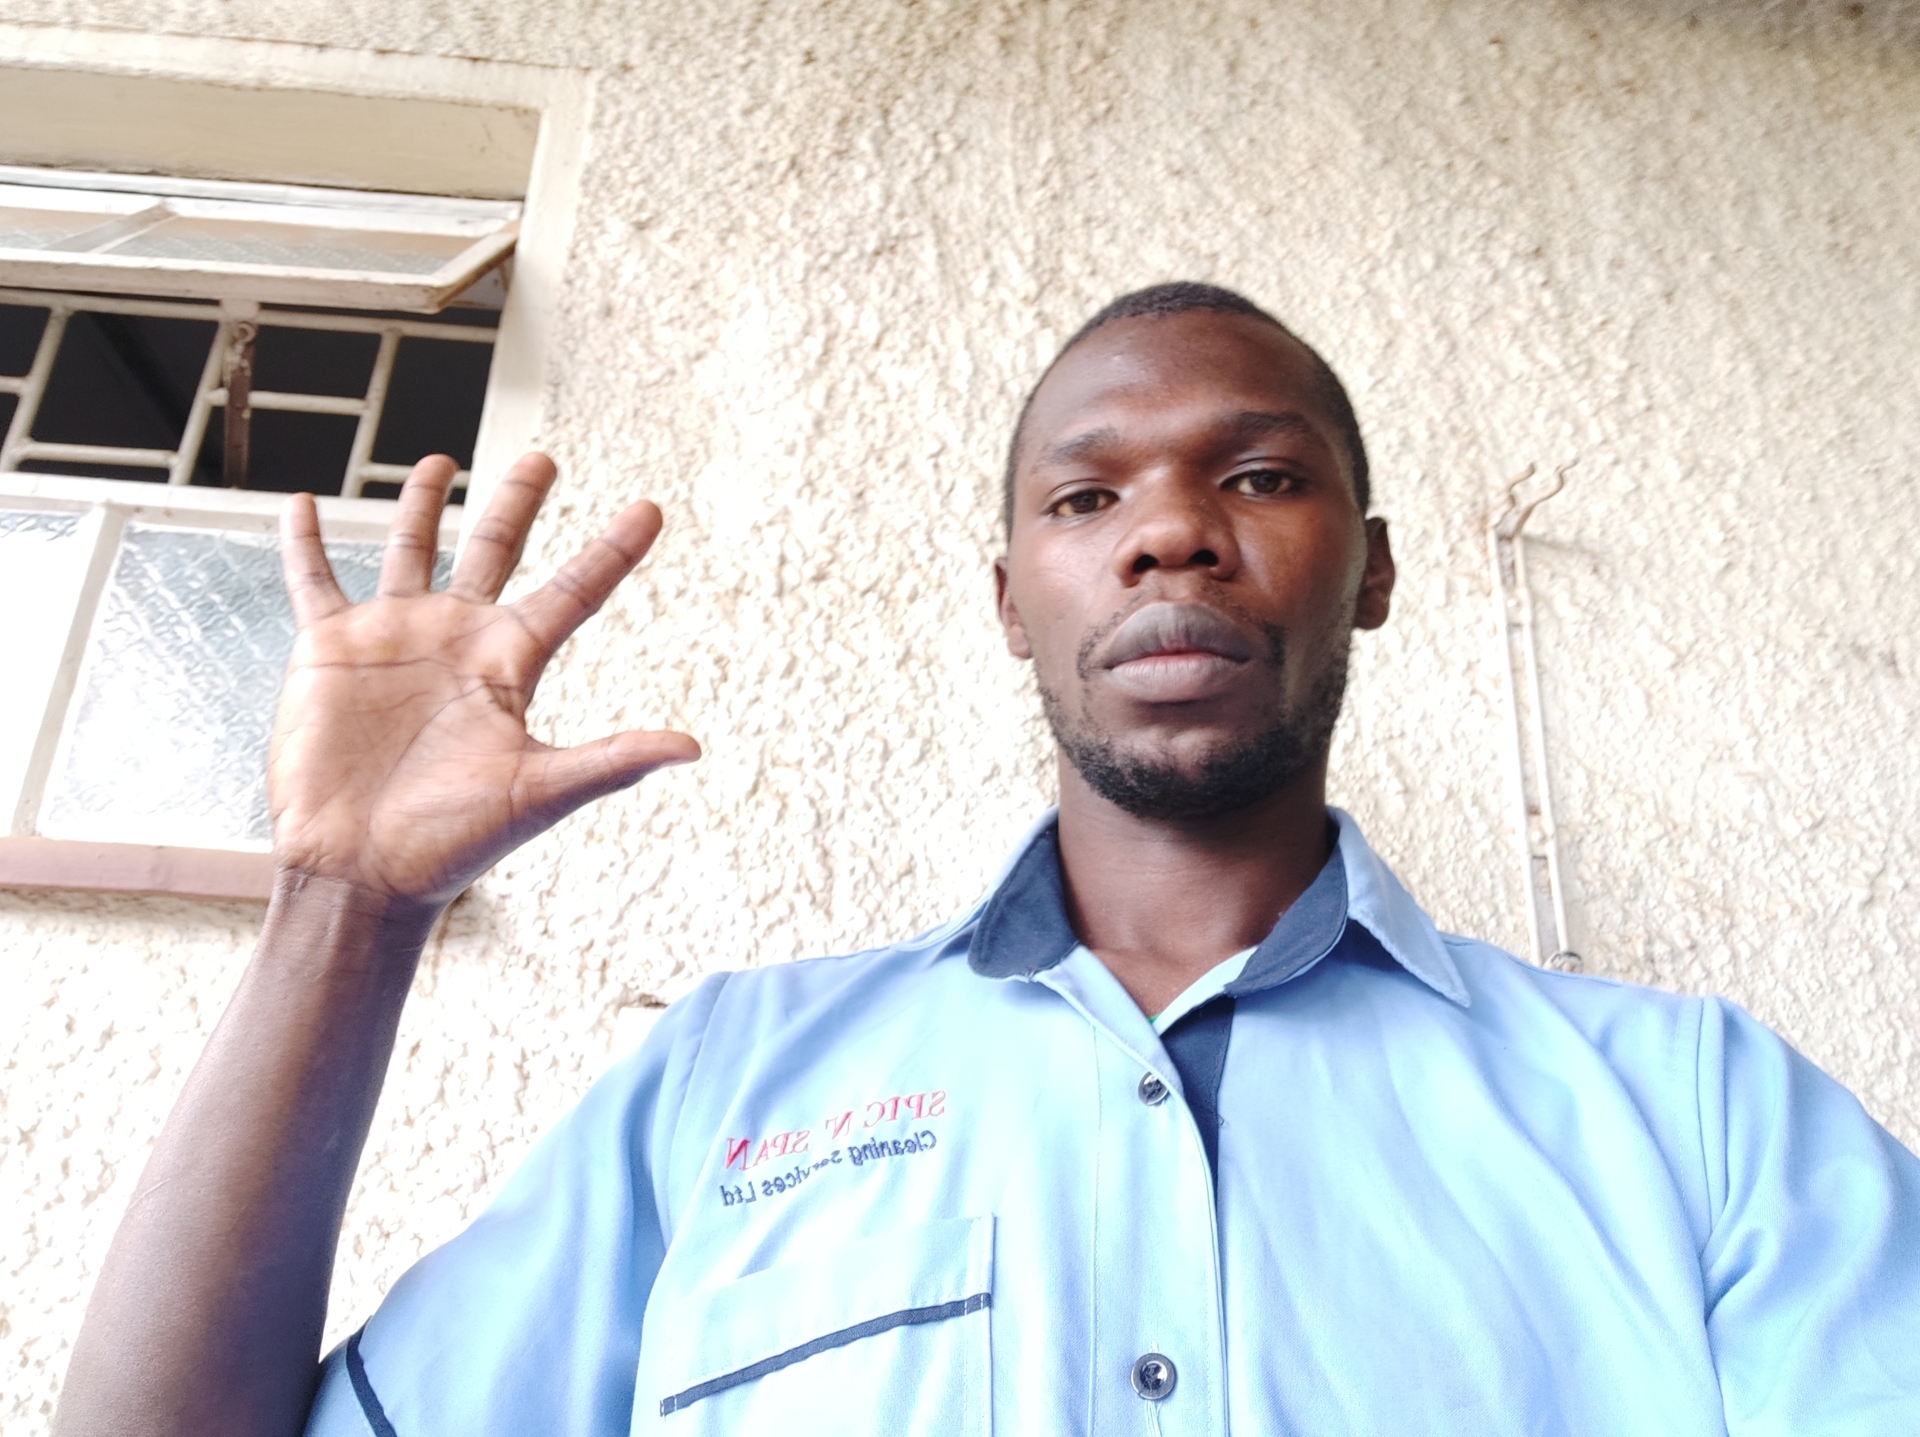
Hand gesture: palm